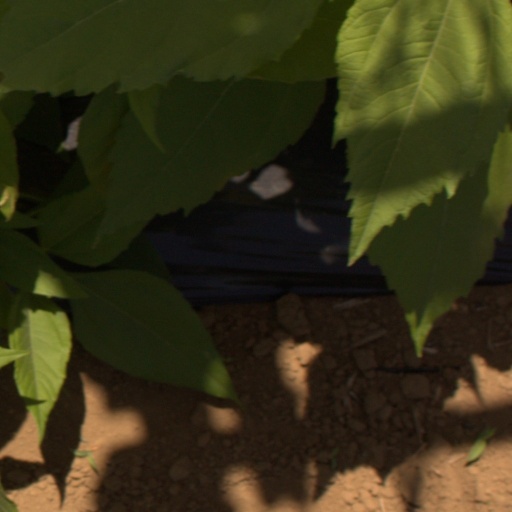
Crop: Jerusalem artichoke